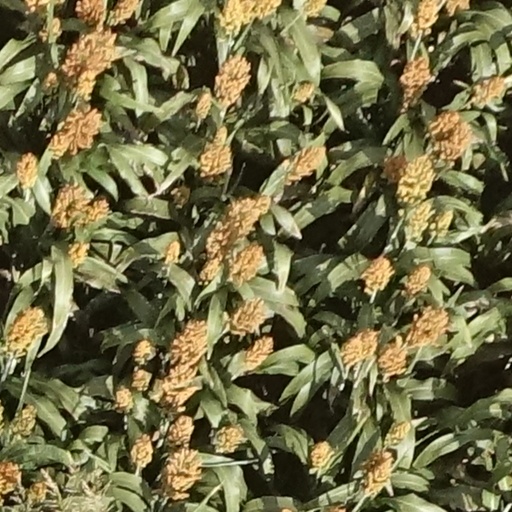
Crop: sorghum